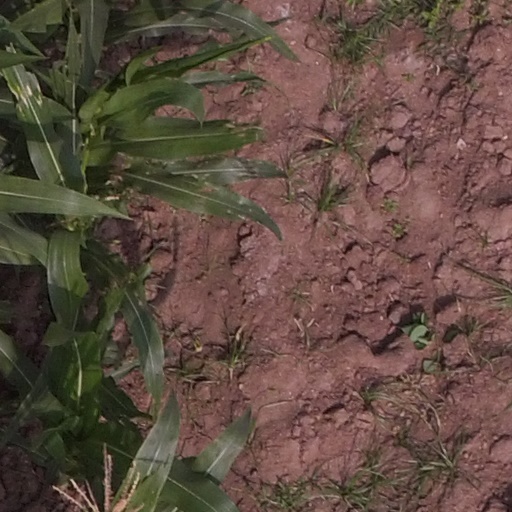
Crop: maize; corn